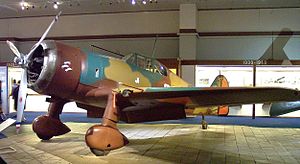
Fokker D.XXI
Fokker D.XXI er et etsædet jagerfly udviklet af Fokker i 1935 som svar på et krav om et billigt, moderne jagerfly til brug i Royal Netherlands East Indies Army Air Force.